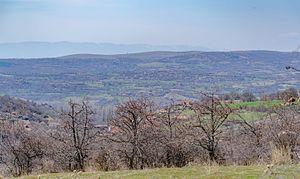
Pouzayka ou Puzajka est un village du nord de la Macédoine du Nord, situé dans la municipalité de Staro Nagoritchané. Le village comptait 54 habitants en 2002.